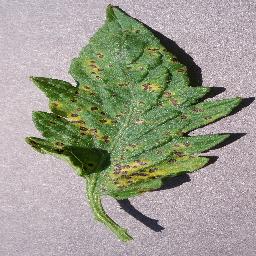
Label: Tomato___Septoria_leaf_spot